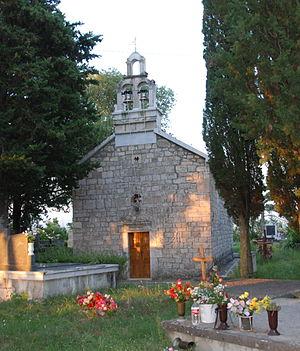
L'éparchie de Dalmatie est une circonscription de l'Église orthodoxe serbe. Elle a son siège à Šibenik en Croatie et, en 2016, elle a à sa tête l'évêque Fotije.